Tres Palacios Bay

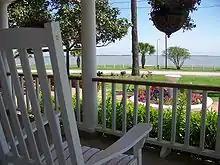
Tres Palacios Bay as viewed from a porch in Palacios.

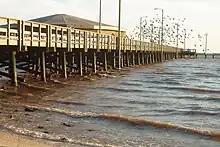
A pier on Tres Palacios Bay.

Tres Palacios Bay is a northeastern extension of Matagorda Bay on the Texas coast in Matagorda County. It is fed by the Tres Palacios River. The city of Palacios is located on its shores. A channel that connects Palacios to the Intracoastal Waterway has been dredged through the bay.